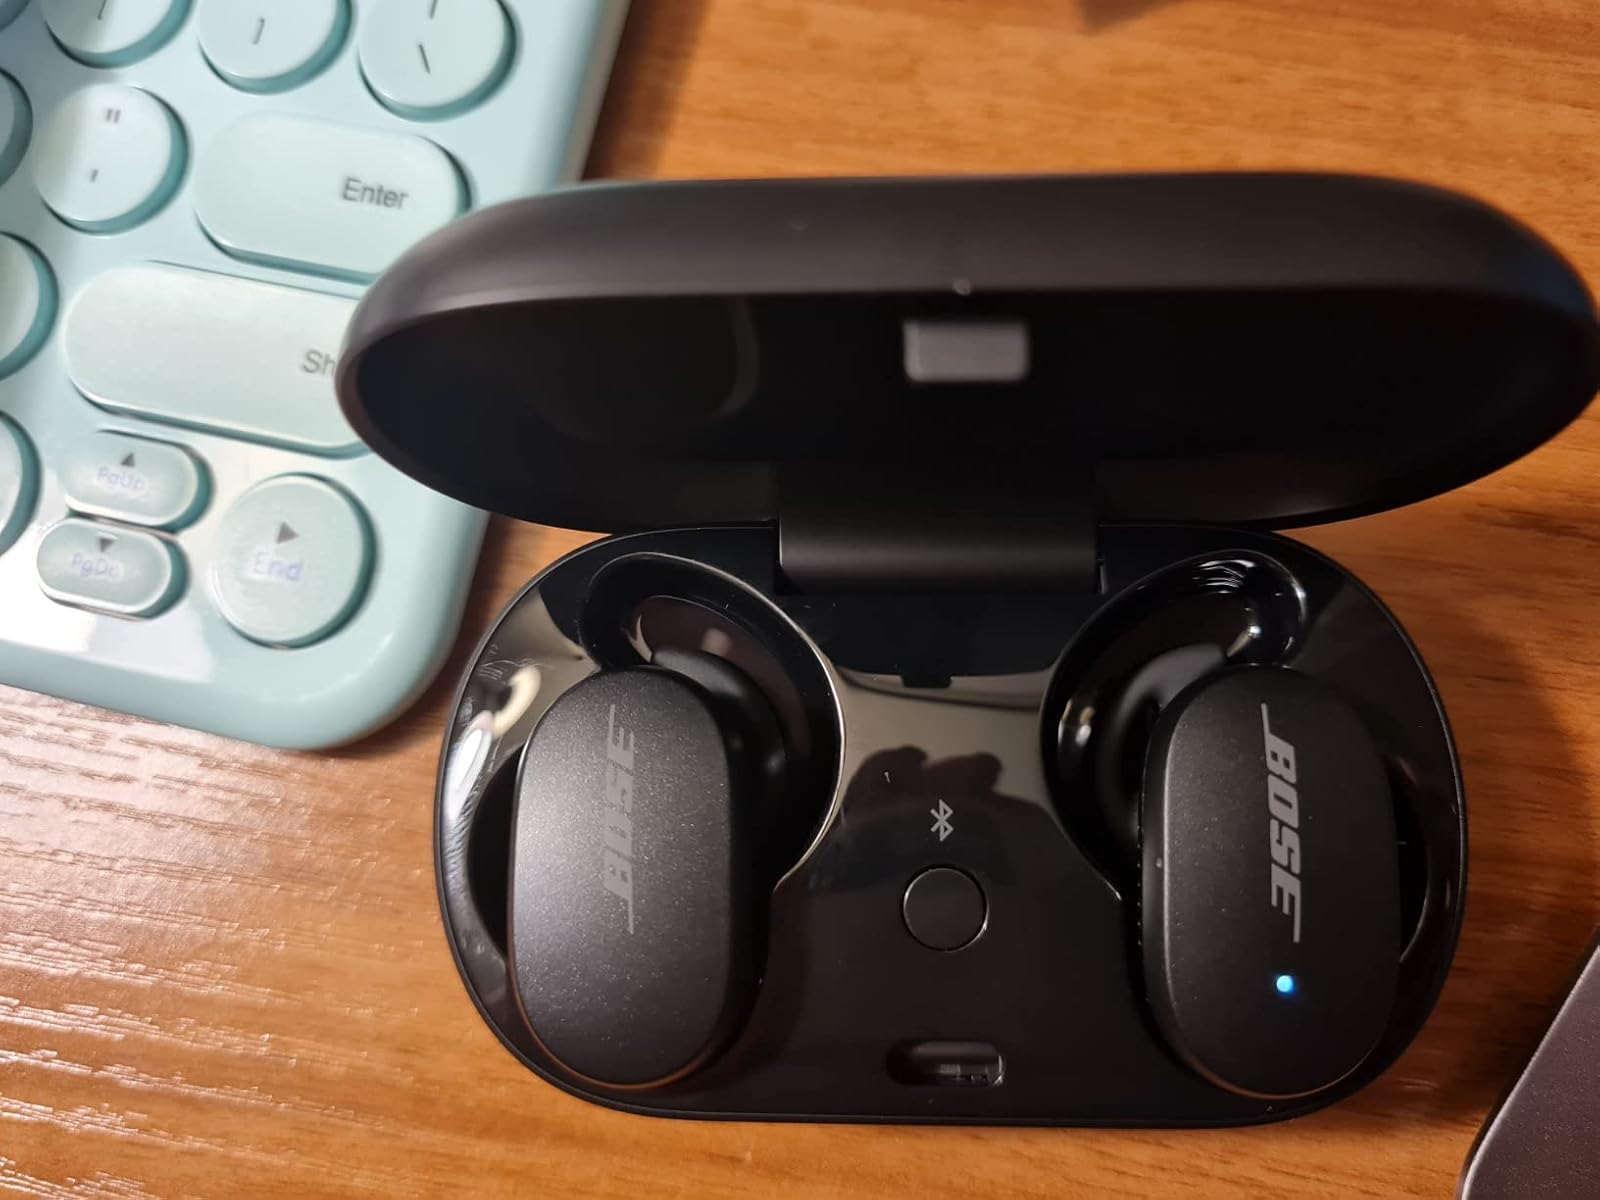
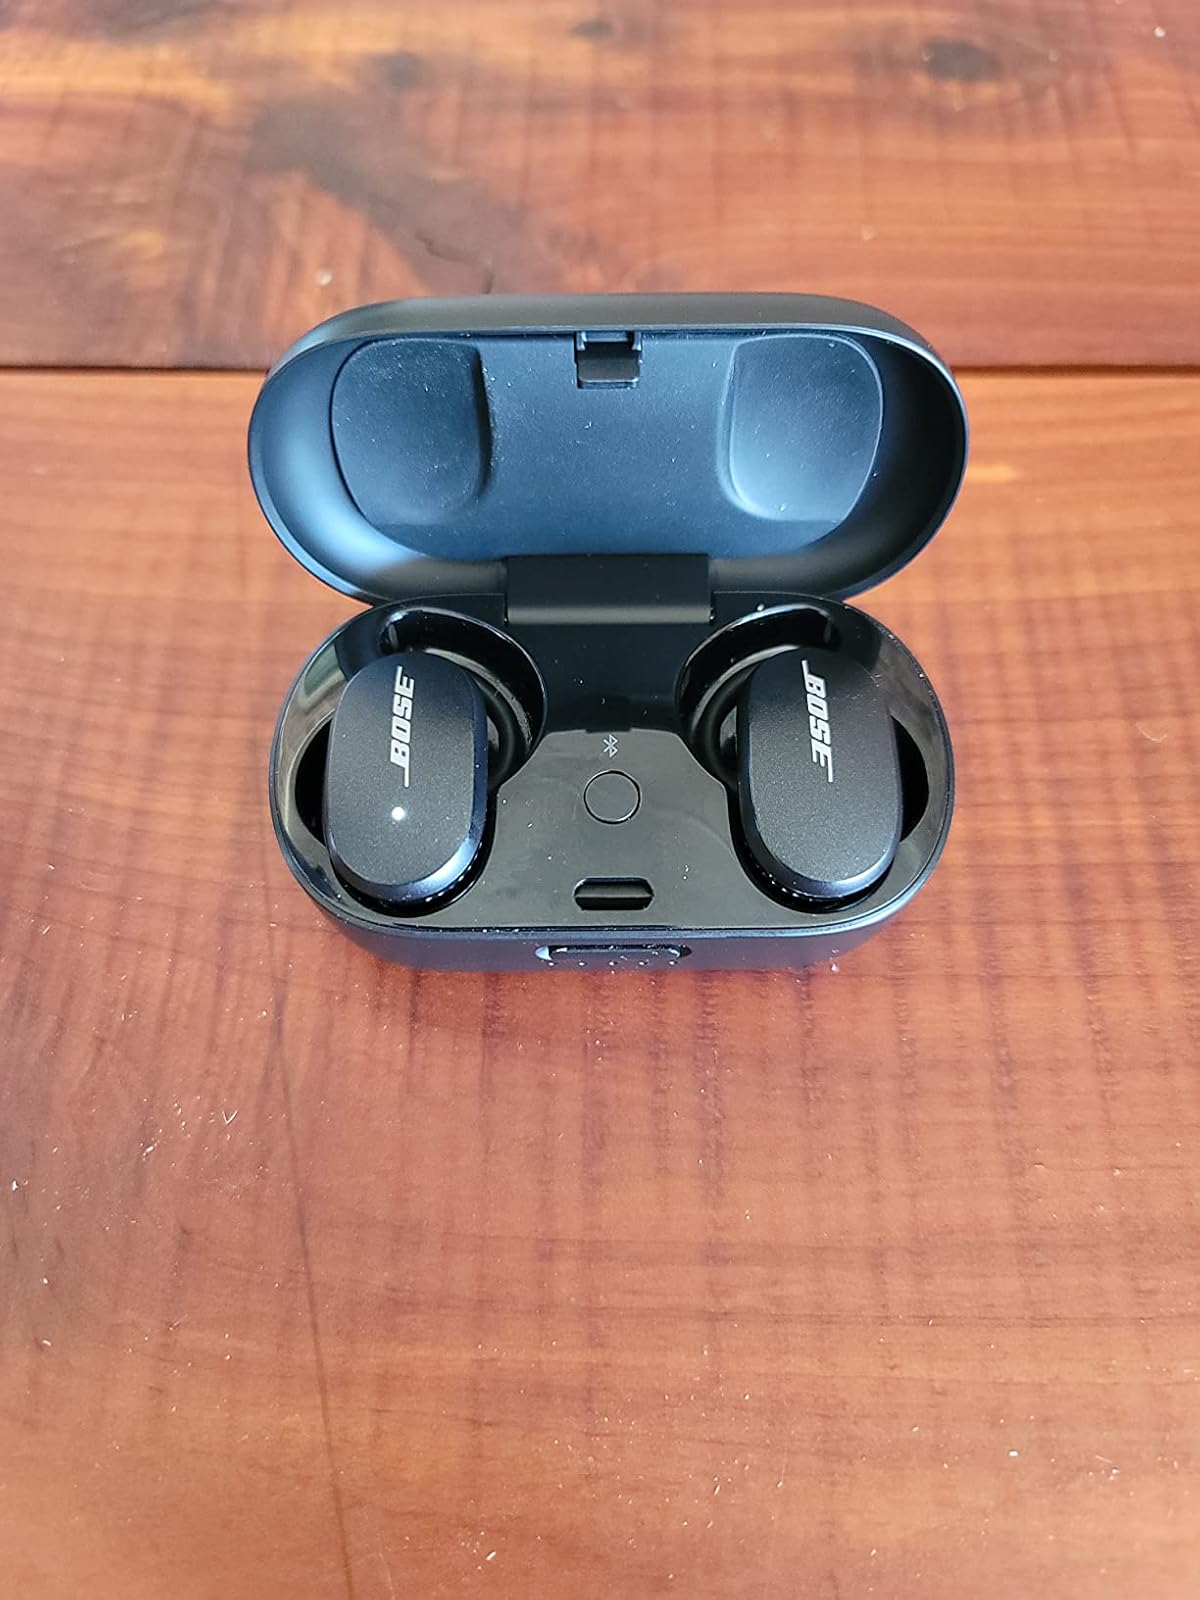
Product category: earbuds
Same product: yes